Ultimate Basketball

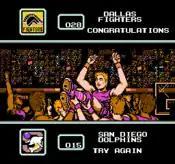
This is the screen that players get after winning the championship.

The game plays like a conventional sports video game. The player chooses from a list of 7 teams, and controls five players on the team on the court, though only one player may be directly controlled at a time. There is a championship mode and a single game mode in the game.